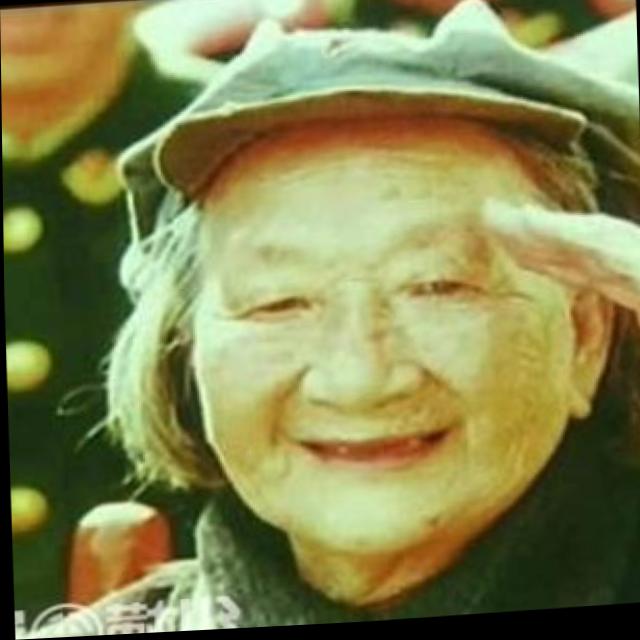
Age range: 65+